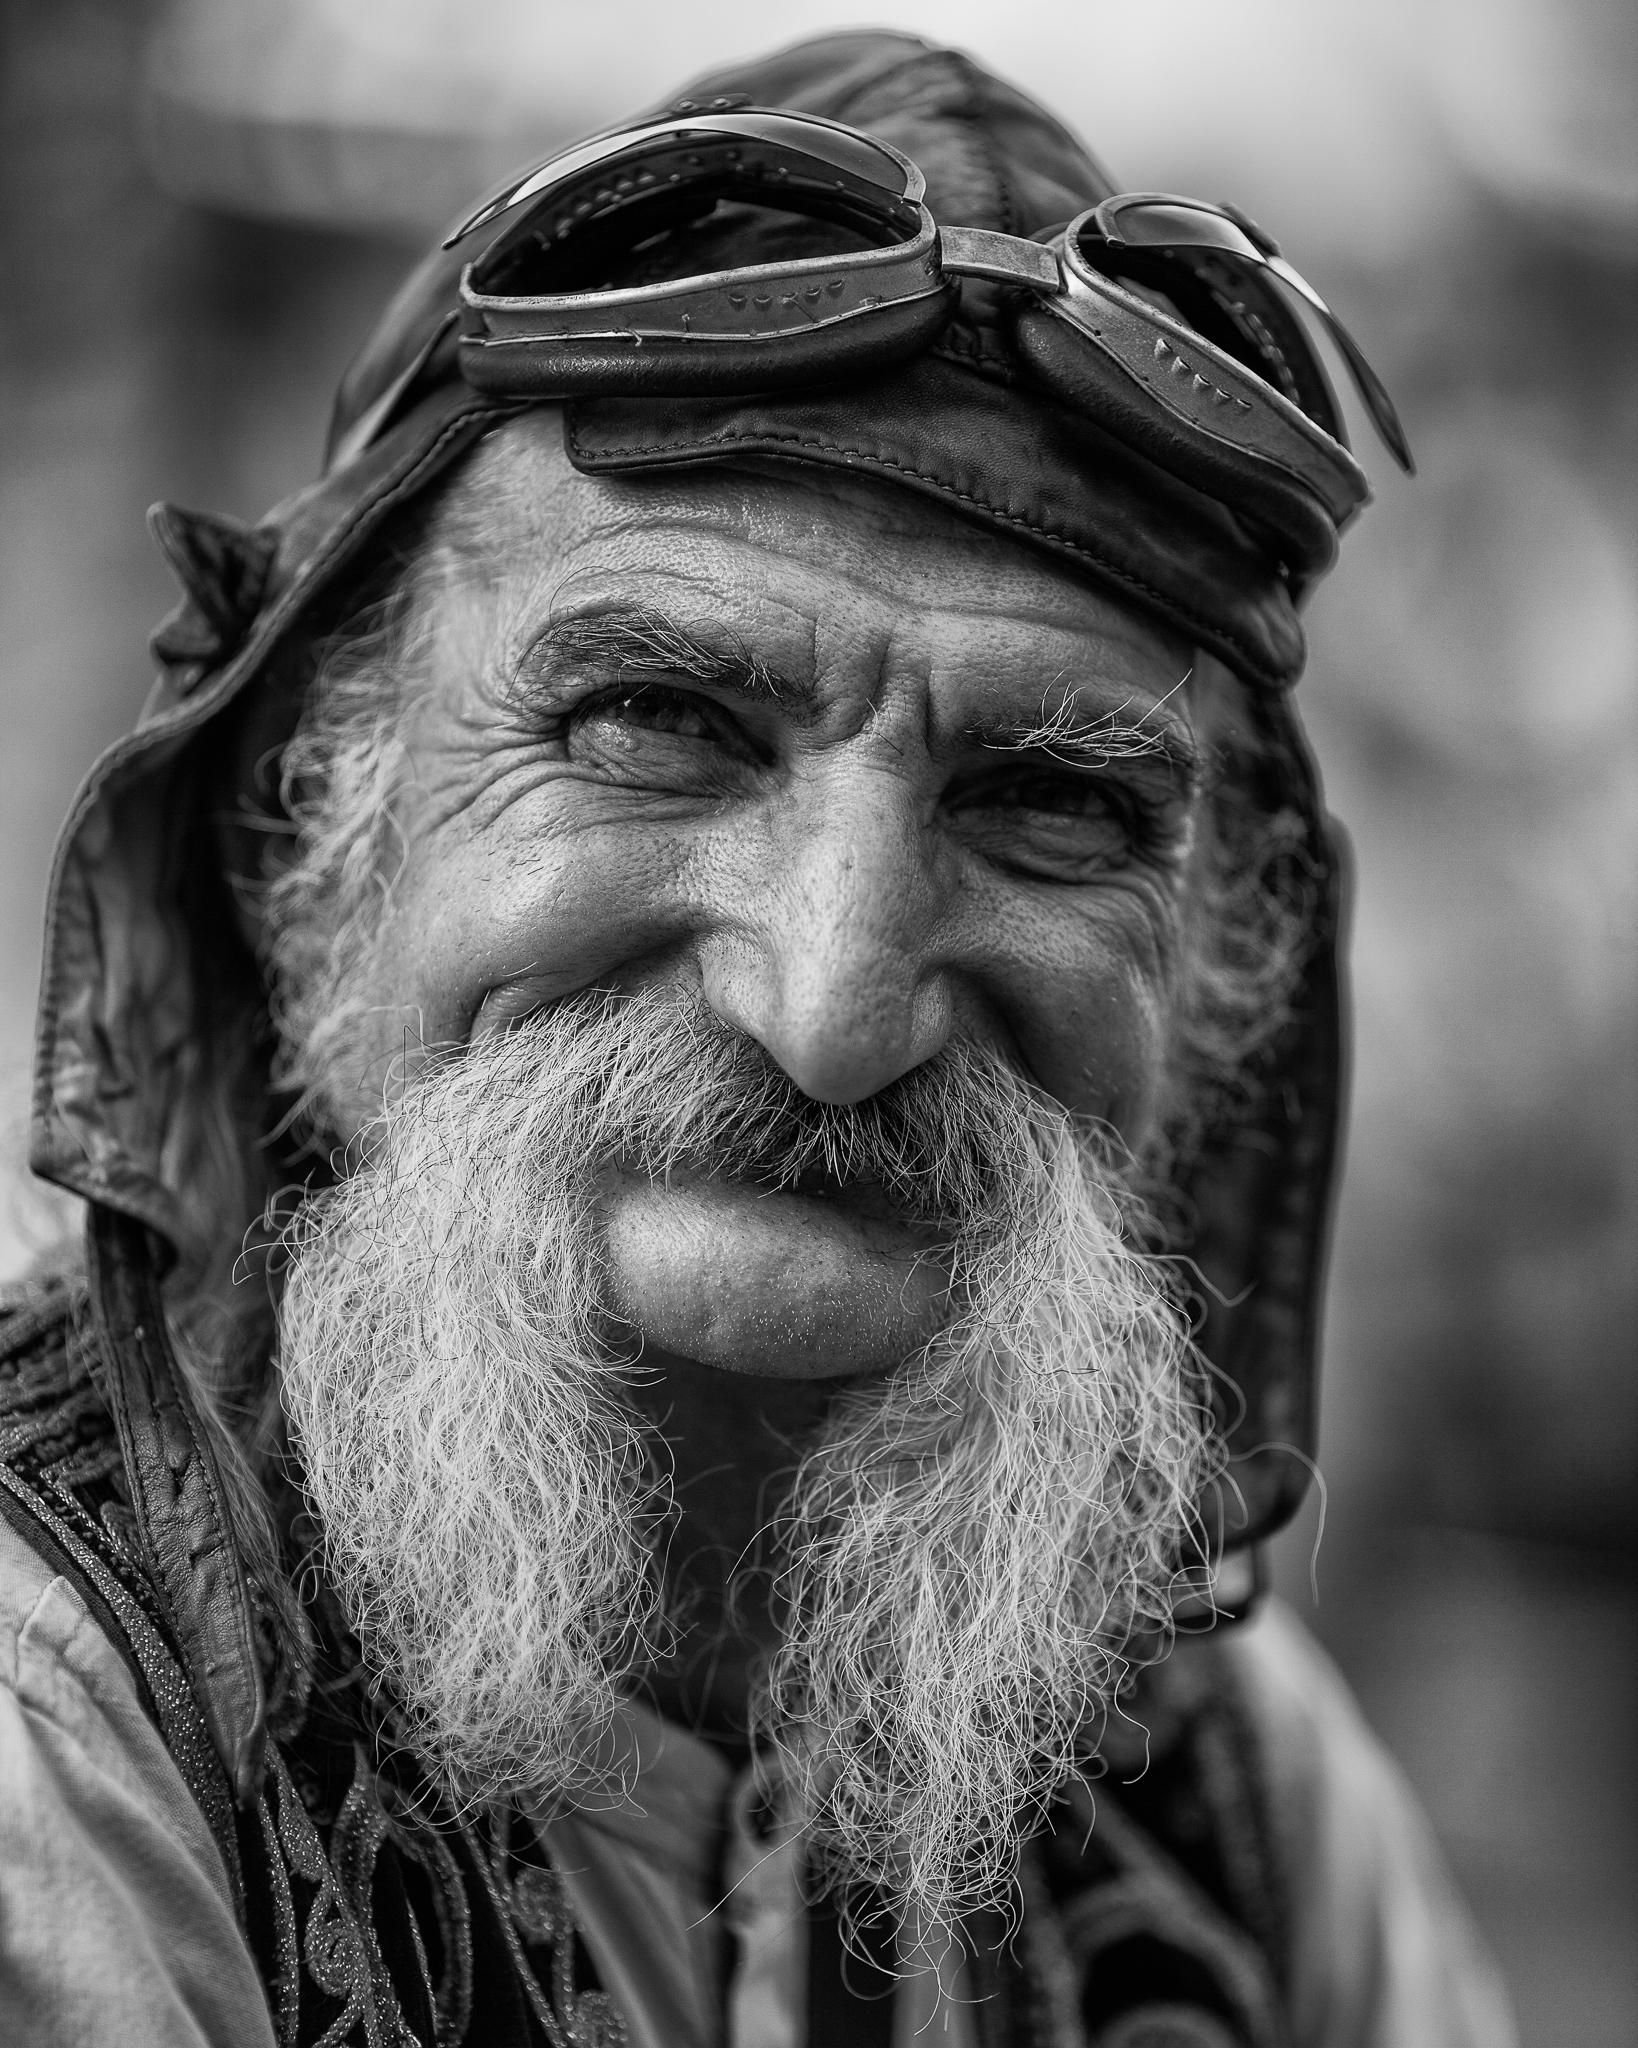
Gender: men